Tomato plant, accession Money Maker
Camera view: tilt-top (135 deg); turntable rotation: 30 degrees
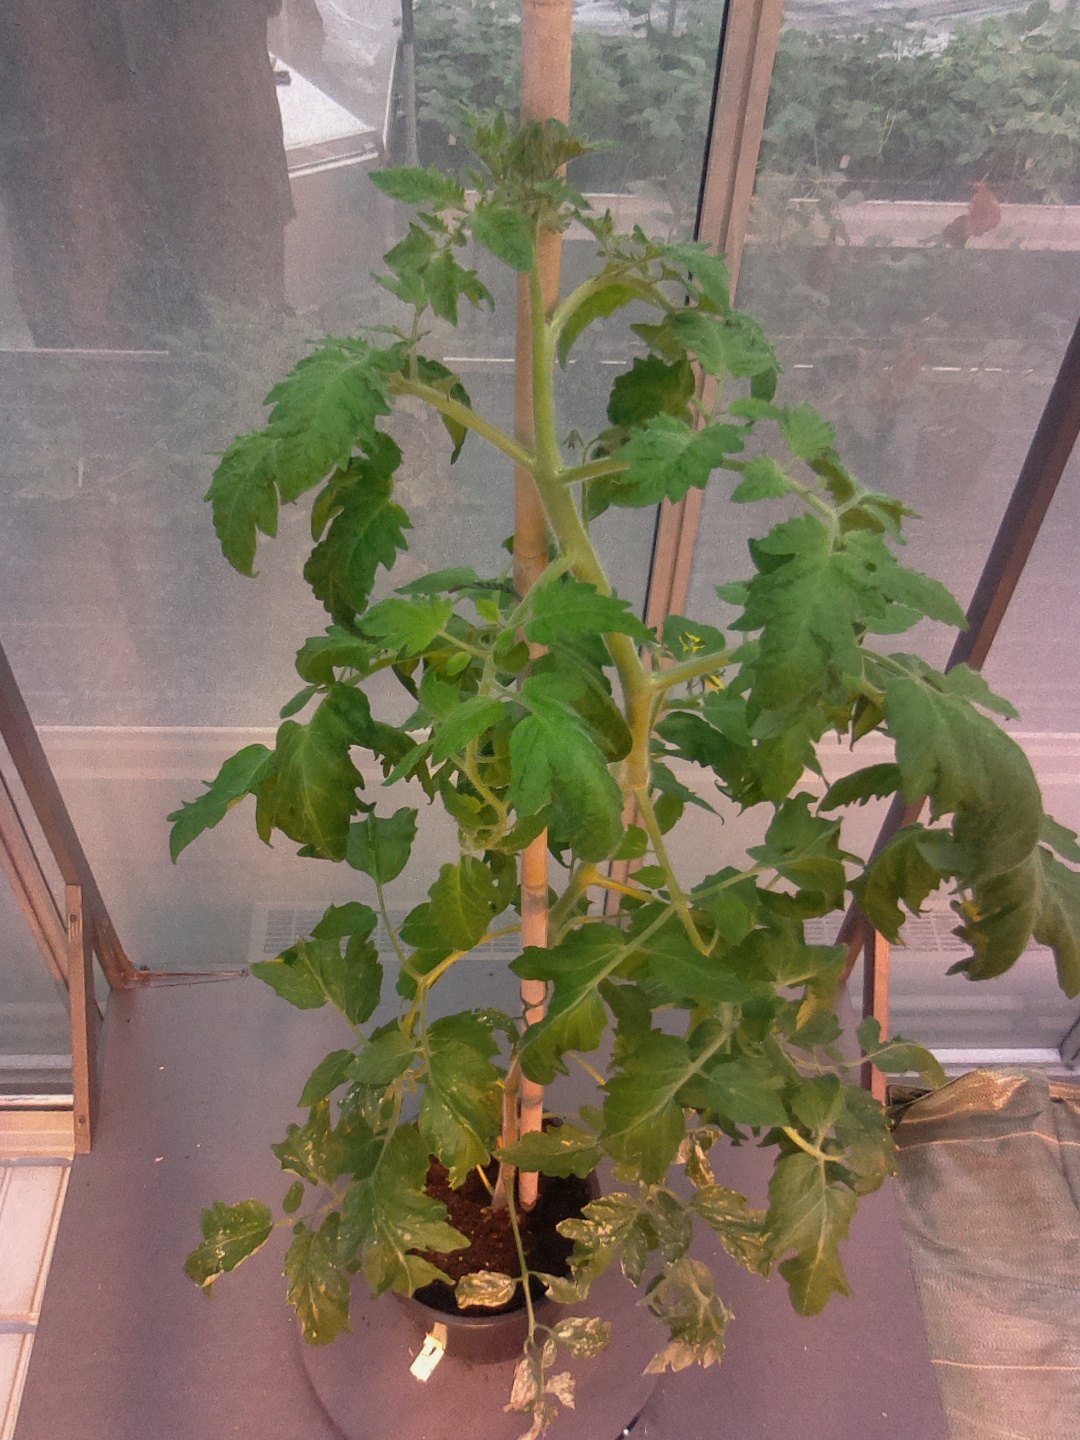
BBCH growth stage 62: 20%-30% of flowers open